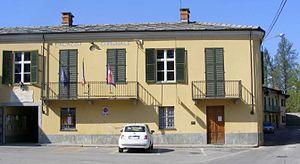
Campiglione-Fenile est une commune italienne de la ville métropolitaine de Turin dans la région Piémont en Italie.